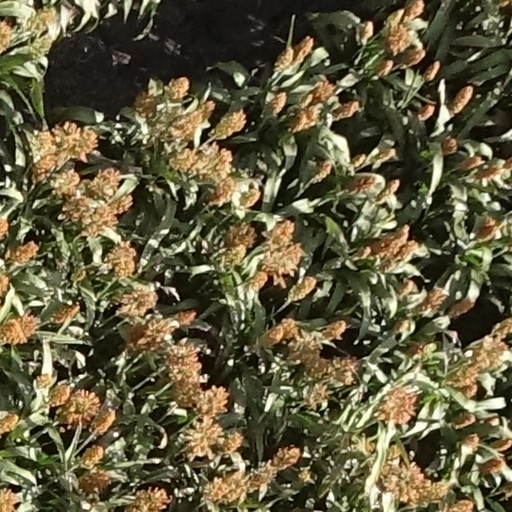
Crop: sorghum